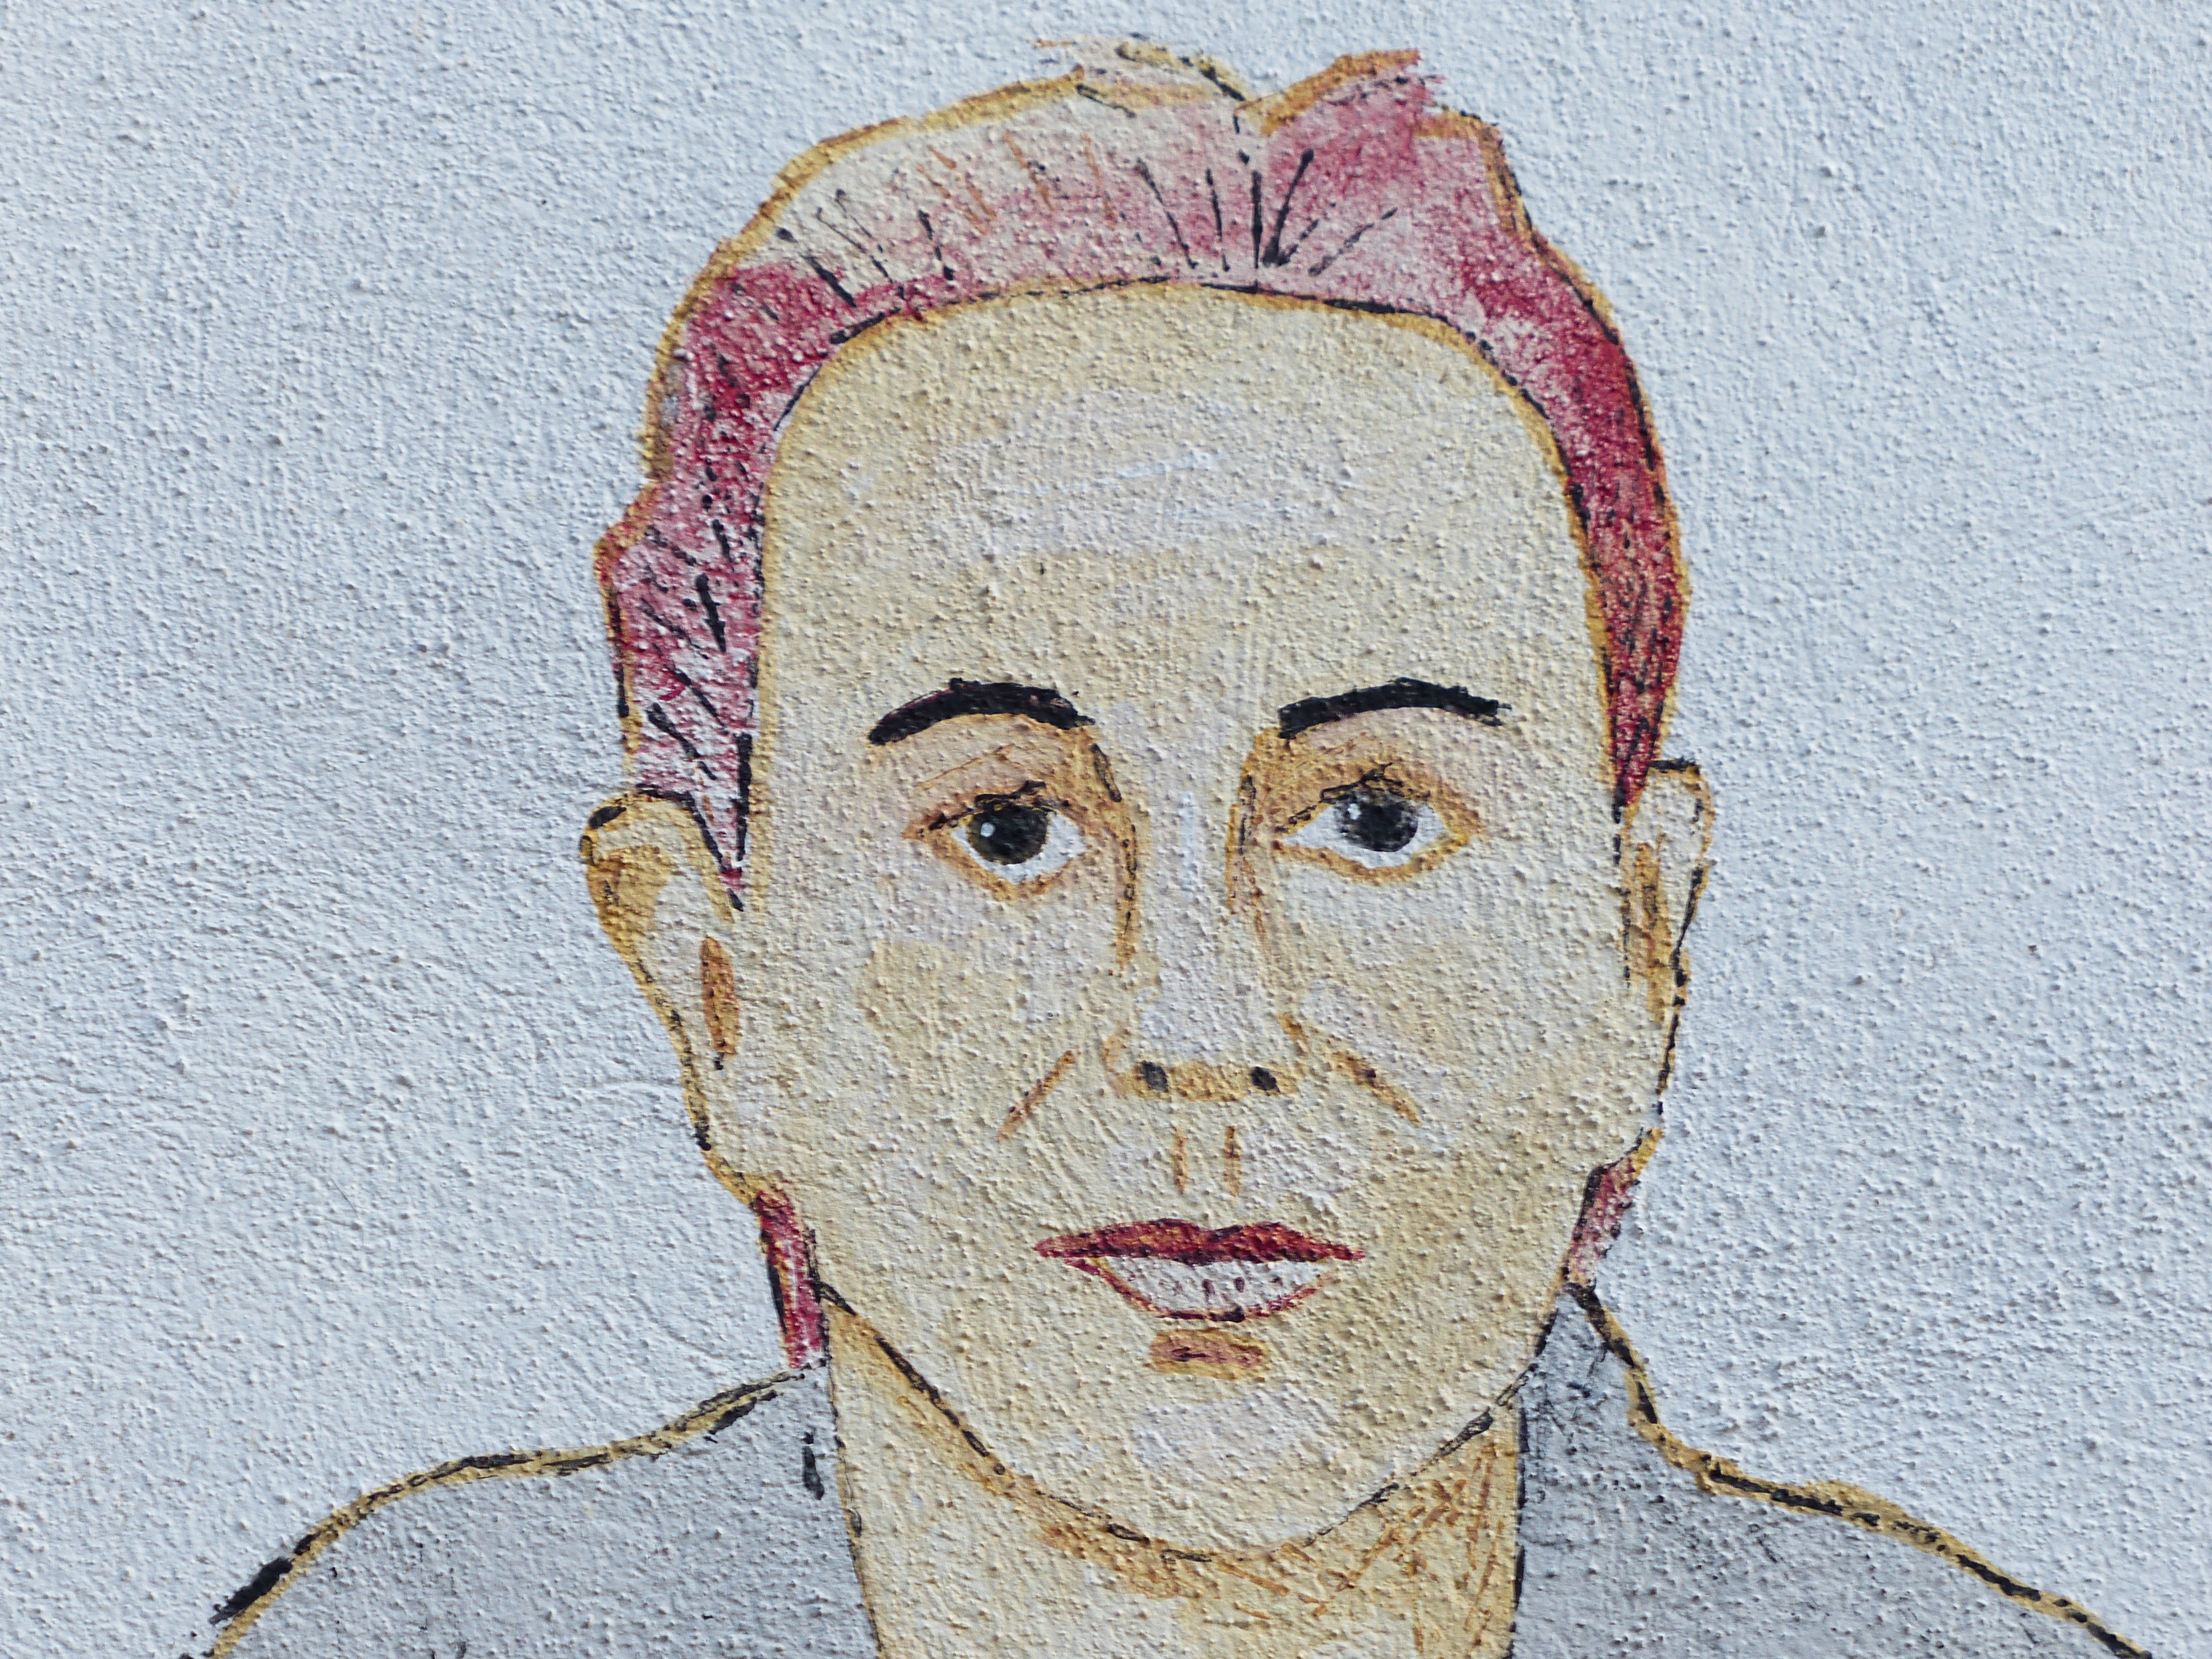
person, portrait, face, art, sketch, drawing, illustration, head, culture, painted, image, foreigners, externally, figure drawing